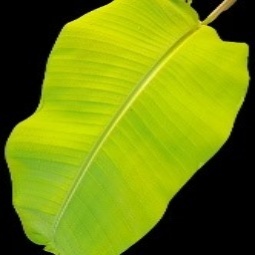
Label: Sulphur